Line 3 (Guiyang Metro)

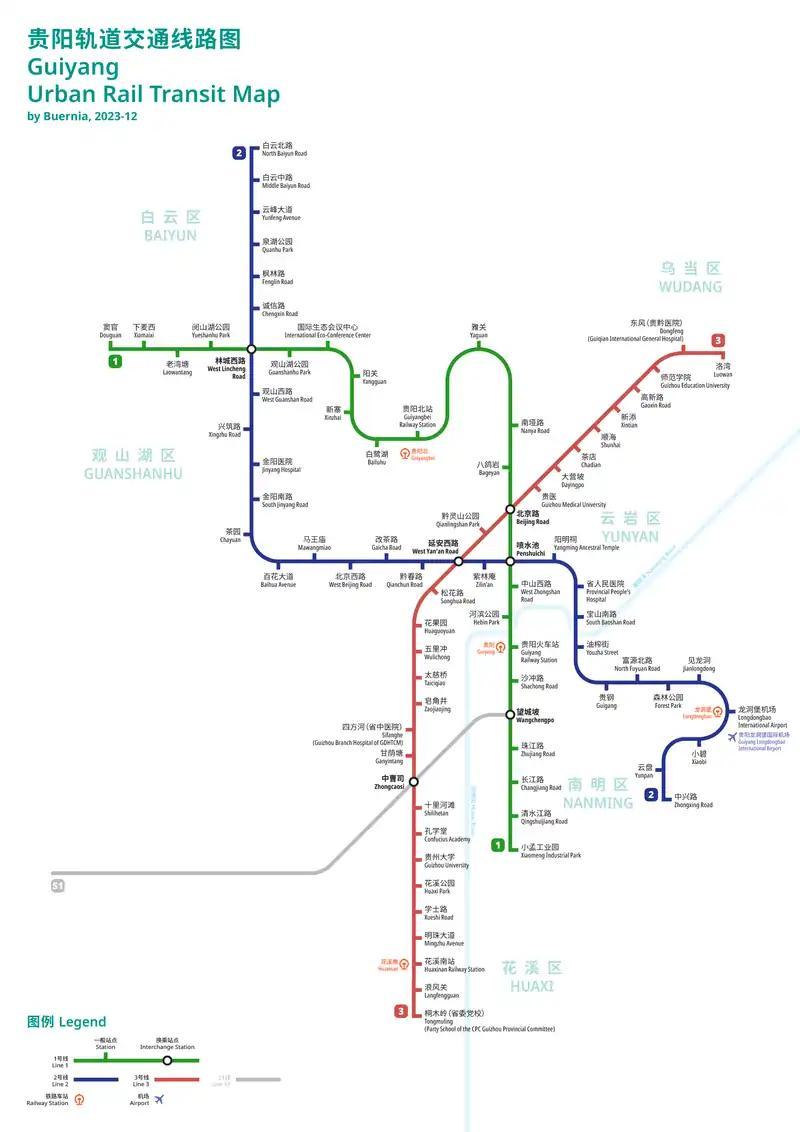
Current plan map of Guiyang Metro

Line 3 of the Guiyang Metro is a rapid transit line in Guiyang, Guizhou, China. It is long and has 29 stations. All stations are located underground.